Animal husbandry in Nepal

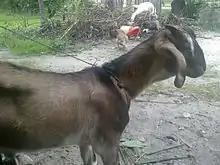
A domesticated goat in Nepal.

Animals were reared in the distant past in Nepal, but the history of proper animal husbandry in the country dates back to the period of the Gopal Dynasty. It is believed that Gopal kings used to rear cows. When the Gospels entered Nepal from India, they brought cows with them. Similarly, the Mahispal dynasty used to rear buffalo.